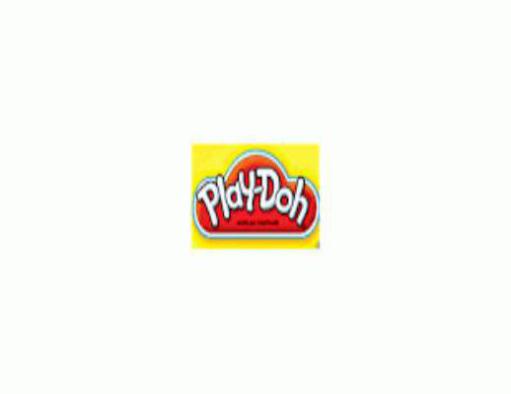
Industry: Leisure